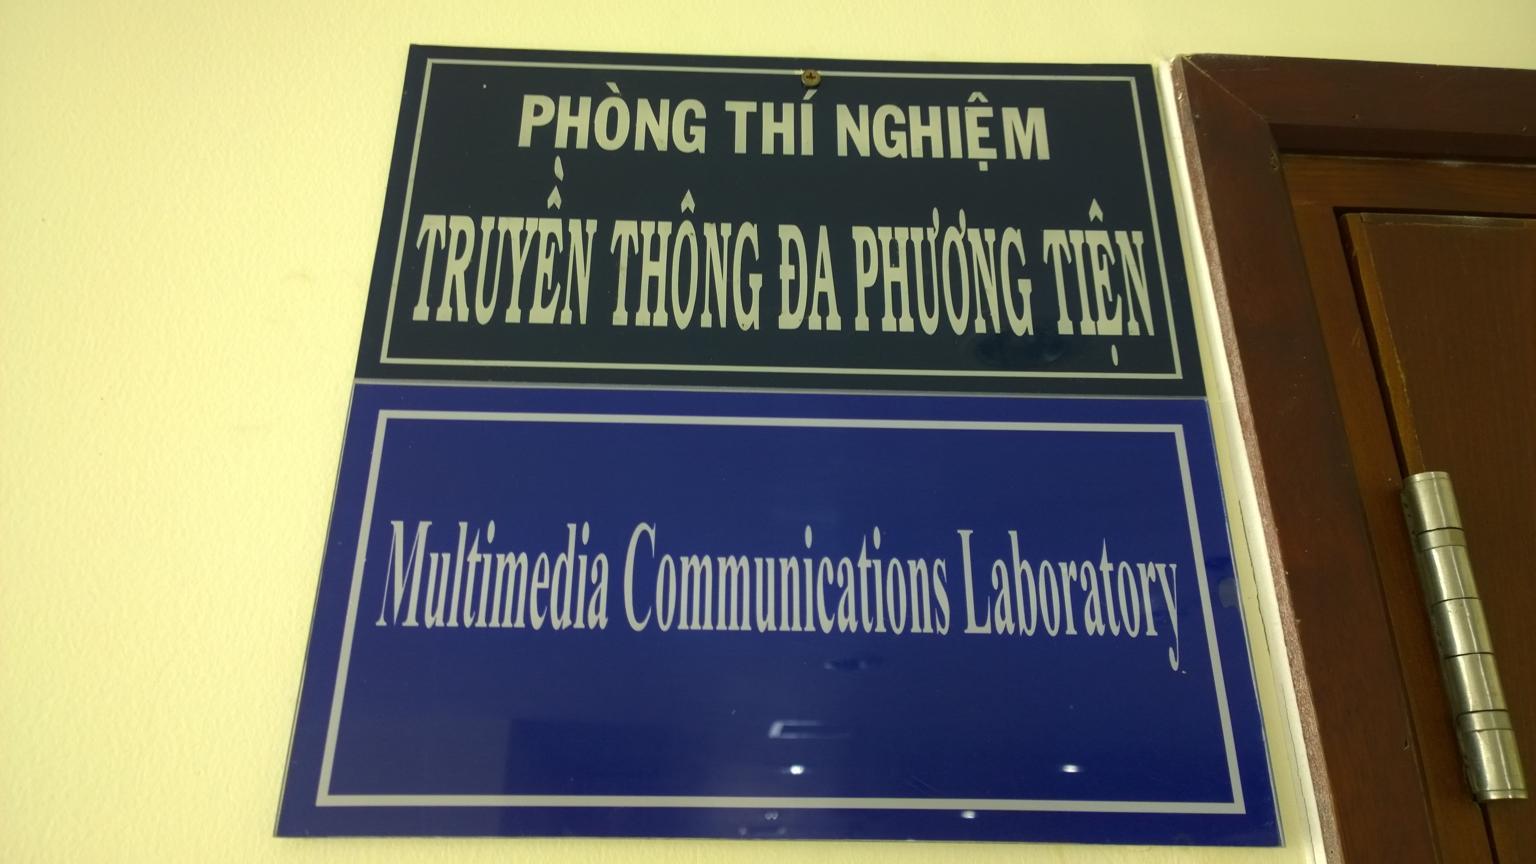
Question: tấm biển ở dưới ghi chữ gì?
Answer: multimedia cammunications laboratory